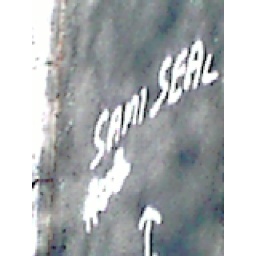
Have images of cartoon seal balancing ball on nose in middle of road in front of an oncoming bus.